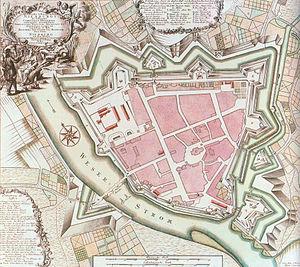
Nienburg/Weser est un port fluvial de Basse-Saxe, chef-lieu de l'arrondissement de Nienburg/Weser.